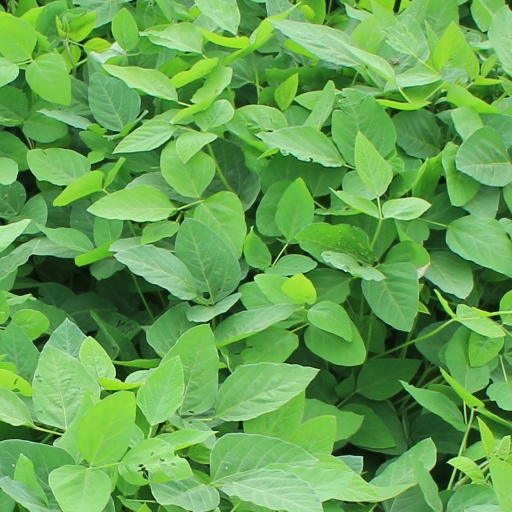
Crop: soybean